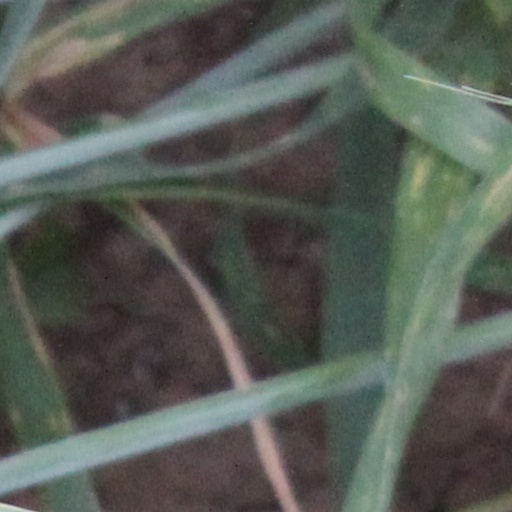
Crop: wheat